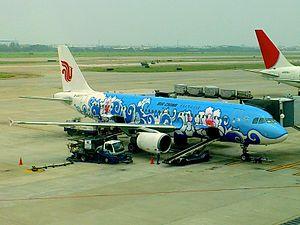
L'aéroport international Taiwan-Taoyuan est un aéroport basé à Taoyuan, ainsi que le principal aéroport qui dessert la ville de Taipei, capitale de Taïwan. Il s'agit de l'un des plus importants des trois aéroports internationaux de Taïwan.